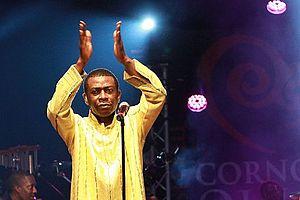
Youssou N'Dour en concert au festival de Cornouaille de Quimper le 25 juillet 2010 à l'espace Gradlon.
1 Douar est le dix-neuvième album d'Alan Stivell, paru en mars 1998 par les Disques Dreyfus. Le titre signifie indifféremment « une terre » en breton et « un village » en arabe et en kabyle. La musique se joue des frontières pour aller à la rencontre des autres cultures, formant néanmoins une unité.